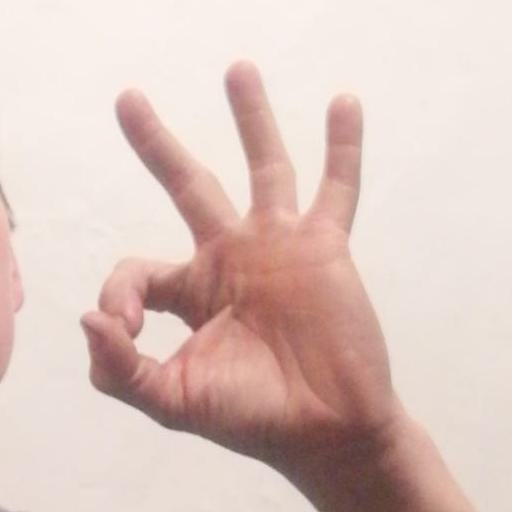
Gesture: ok